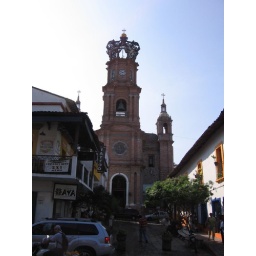
You can tell who is Catholic in Puerto Vallarta because they make the sign of the cross everytime they pass the church.